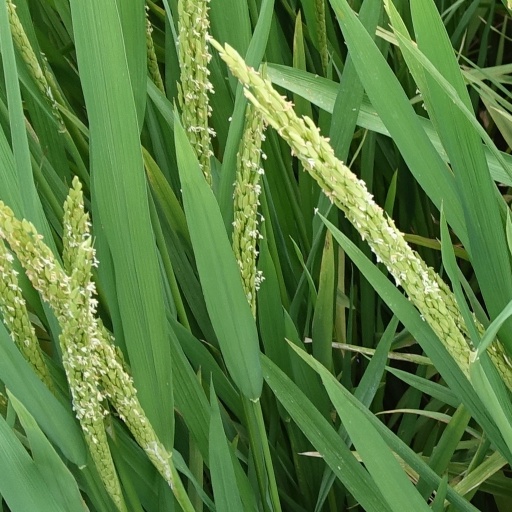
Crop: rice